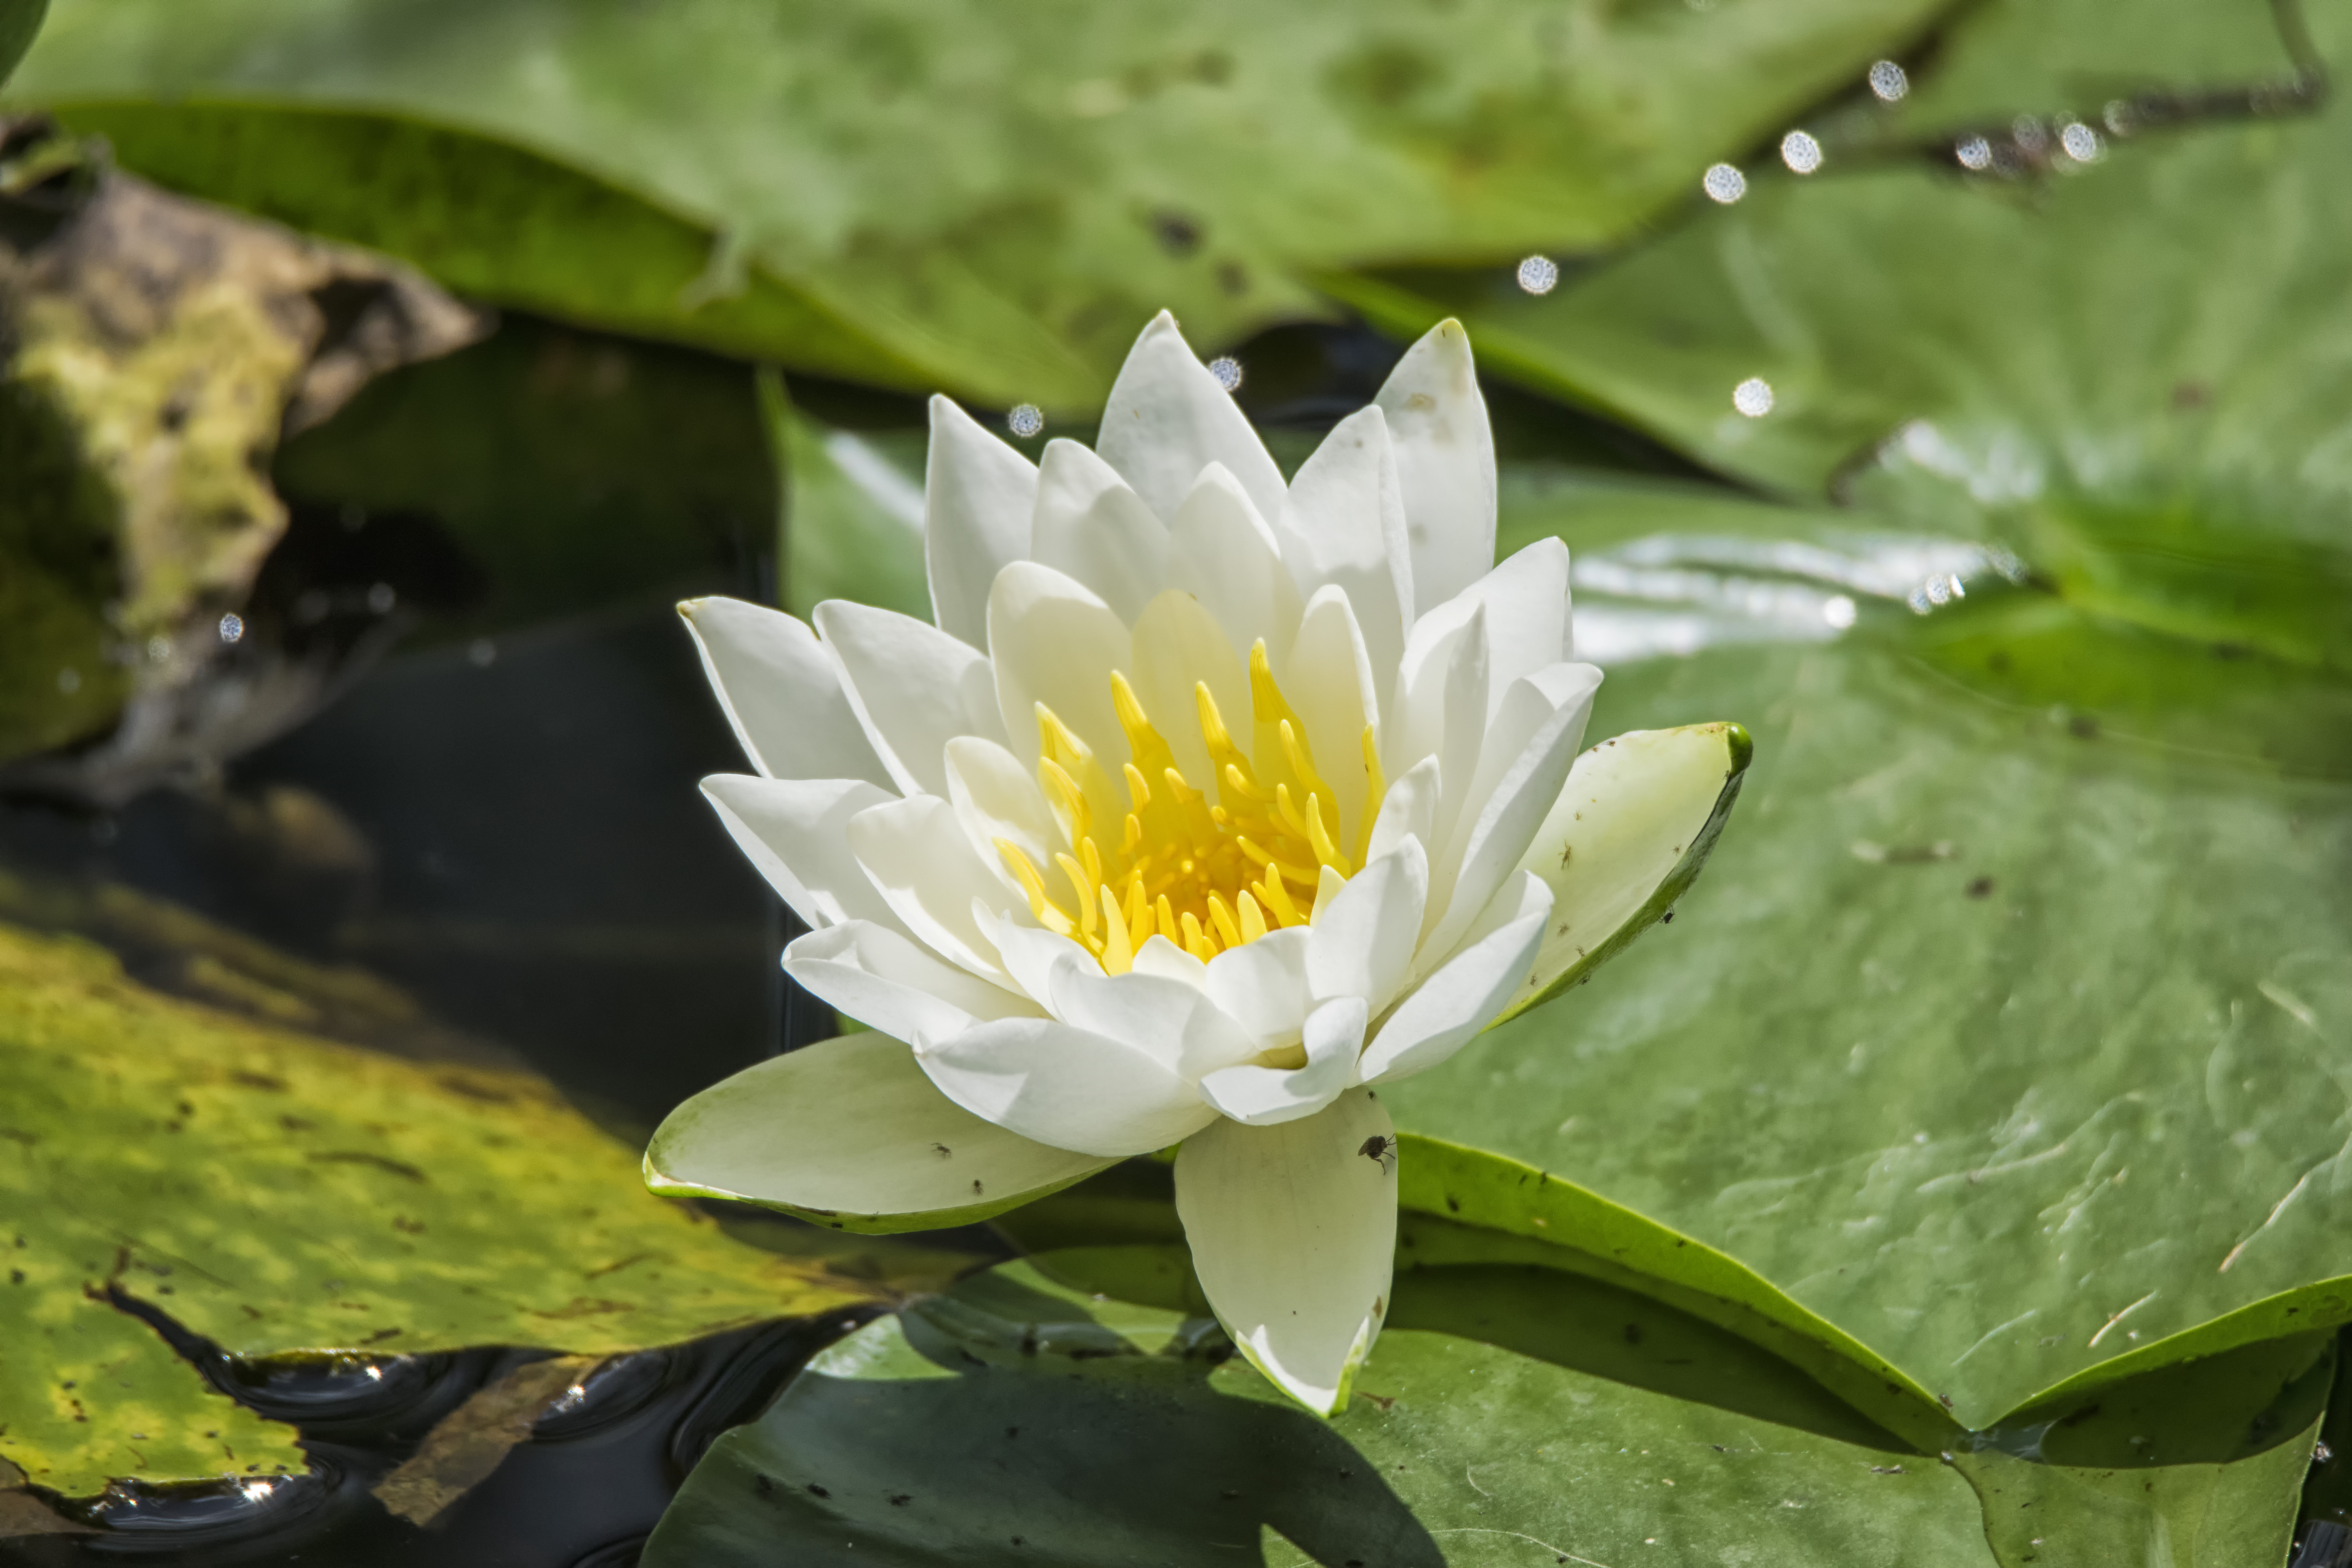
nature, blossom, plant, leaf, flower, petal, green, botany, garden, sacred lotus, aquatic plant, flora, wildflower, canada, lotus, fleur, quebec, sherbrooke, macro photography, flowering plant, land plant, lotus family